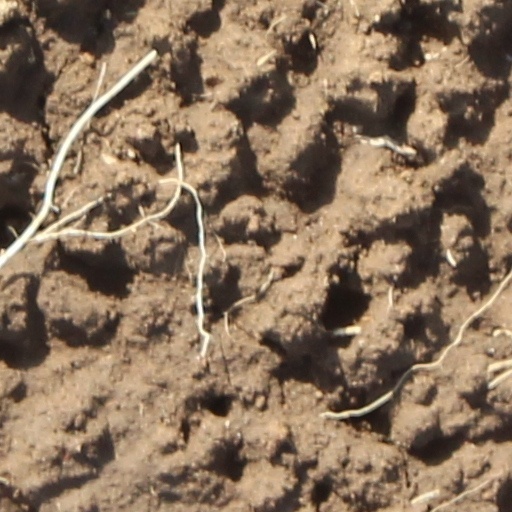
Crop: wheat